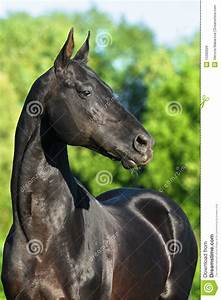
Label: horse